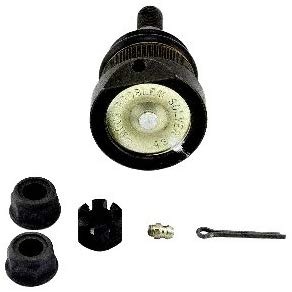
Moog K80767 Ball Joint
From the manufacturer .aplus-v2 { display:table; margin-left:auto; margin-right:auto; word-wrap: break-word; overflow-wrap: break-word; word-break: break-word; } /* Undo this for tech-specs because it breaks table layout */ .aplus-v2 .aplus-tech-spec-table { word-break: initial; } .aplus-v2 .aplus-module-wrapper {text-align:left; display:inline-block;} .aplus-v2.weblabRtl .aplus-module-wrapper {text-align:inherit; display:inline-block;} .aplus-v2 .aplus-module.module-1, .aplus-v2 .aplus-module.module-2, .aplus-v2 .aplus-module.module-3, .aplus-v2 .aplus-module.module-4, .aplus-v2 .aplus-module.module-6, .aplus-v2 .aplus-module.module-7, .aplus-v2 .aplus-module.module-8, .aplus-v2 .aplus-module.module-9, .aplus-v2 .aplus-module.module-10, .aplus-v2 .aplus-module.module-11, .aplus-v2 .aplus-module.module-12{padding-bottom:12px; margin-bottom:12px;} .aplus-v2 .aplus-module:last-child{border-bottom:none} .aplus-v2 .aplus-module {min-width:979px;} /* aplus css needed to override aui on the detail page */ .aplus-v2 .aplus-module table.aplus-chart.a-bordered.a-vertical-stripes {border:none;} .aplus-v2 .aplus-module table.aplus-chart.a-bordered.a-vertical-stripes td {background:none;} .aplus-v2 .aplus-module table.aplus-chart.a-bordered.a-vertical-stripes td.selected {background-color:#ffd;} .aplus-v2 .aplus-module table.aplus-chart.a-bordered.a-vertical-stripes td:first-child {background:#f7f7f7; font-weight:bold;} .aplus-v2 .aplus-module table.aplus-chart.a-bordered.a-vertical-stripes tr th {background:none; border-right:none;} .aplus-v2 .aplus-module table.aplus-chart.a-bordered tr td,.aplus-v2 .aplus-module table.aplus-chart.a-bordered tr th {border-bottom:1px dotted #999;} /* A+ Template - General Module CSS */ .aplus-v2 .apm-top {height:100%; vertical-align:top;} html[dir='rtl'] .aplus-v2.weblabRtl .apm-top {padding-left: 0px; padding-right: 3px} .aplus-v2 .apm-center {height:100%; vertical-align:middle; text-align:center;} .aplus-v2 .apm-row {width:100%; display:inline-block;} .aplus-v2 .apm-wrap {width:100%;} .aplus-v2 .apm-fixed-width {width:969px;} .aplus-v2 .apm-spacing {float:left; zoom:1;} html[dir='rtl'] .aplus-v2.weblabRtl .apm-spacing {float: right;} .aplus-v2 .apm-floatleft {float:left;} html[dir='rtl'] .aplus-v2.weblabRtl .apm-floatleft {float:right;} .aplus-v2 .apm-floatright {float:right;} html[dir='rtl'] .aplus-v2.weblabRtl .apm-floatright {float:left;} .aplus-v2 .apm-floatnone {float:none;} .aplus-v2 .apm-spacing img {border:none;} .aplus-v2 .apm-leftimage {float:left; display:block; margin-right:20px; margin-bottom:10px;width: 300px;} html[dir='rtl'] .aplus-v2.weblabRtl .apm-leftimage {float: right; margin-right: 0px; margin-left:20px;} .aplus-v2 .apm-centerimage {text-align: center; width:300px; display:block; margin-bottom:10px;} .aplus-v2 .apm-centerthirdcol {min-width:359px; display:block} .aplus-v2 .apm-centerthirdcol ul, .aplus-v2 .apm-centerthirdcol ol {margin-left: 334px;} html[dir='rtl'] .aplus-v2.weblabRtl .apm-centerthirdcol ul, html[dir='rtl'] .aplus-v2.weblabRtl .apm-centerthirdcol ol {margin-left: 0px; margin-right: 334px;} .aplus-v2 .apm-rightthirdcol {float:right; width:230px; padding-left:30px; margin-left:30px; border-left:1px solid #dddddd;} html[dir='rtl'] .aplus-v2.weblabRtl .apm-rightthirdcol {float: left; padding-left: 0px; padding-right:30px; margin-left:0px; margin-right:30px; border-left:0px; border-right:1px solid #dddddd;} .aplus-v2 .apm-lefttwothirdswrap {width:709px; display:block;} .aplus-v2 .apm-lefthalfcol {width:480px; padding-right:30px; display:block; float:left;} html[dir='rtl'] .aplus-v2.weblabRtl .apm-lefthalfcol {padding-left:30px; float:right;} .aplus-v2 .apm-righthalfcol {width:480px; display:block; float:left;} html[dir='rtl'] .aplus-v2.weblabRtl .apm-righthalfcol {float:right;} .aplus-v2 .apm-eventhirdcol {width:300px; display:block;} .aplus-v2 .apm-eventhirdcol-table {border-spacing: 0px 0px; border-collapse: collapse;} .aplus-v2 .apm-eventhirdcol-table tr td {vertical-align: top;} .aplus-v2 .apm-fourthcol {width:220px; float:left;} html[dir='rtl'] .aplus-v2.weblabRtl .apm-fourthcol {float:right;} .aplus-v2 .apm-fourthcol .apm-fourthcol-image {position:relative;} .aplus-v2 .apm-fourthcol img {display:block; margin:0 auto;} .aplus-v2 .apm-fourthcol-table {border-spacing: 0px 0px; border-collapse: collapse;} .aplus-v2 .apm-fourthcol-table tr td {vertical-align: top;} .aplus-v2 .apm-listbox {width:100%;} .aplus-v2 .apm-iconheader {float:left; padding-left:10px;} html[dir='rtl'] .aplus-v2.weblabRtl .apm-iconheader {float:right; padding-left:0px; padding-right: 10px} .aplus-v2 .apm-spacing ul:last-child,.aplus-v2 ol:last-child {margin-bottom:0 !important;} .aplus-v2 .apm-spacing ul,.aplus-v2 ol {padding:0 !important;} .aplus-v2 .apm-spacing ul {margin:0 0 18px 18px !important; color:#aaaaaa;} html[dir='rtl'] .aplus-v2.weblabRtl .apm-spacing ul {margin:0 18px 18px 0 !important;} .aplus-v2 .apm-spacing ul li,.aplus-v2 ol li {word-wrap:break-word; margin:0 !important;} .aplus-v2 .apm-spacing ul li {margin:0 !important;} .aplus-v2 .apm-spacing ul .a-list-item,.aplus-v2 ol .a-list-item {color:#333333;} /* A+ Template - Module 1 Sepcific CSS */ .aplus-v2 .amp-centerthirdcol-listbox {display:inline-block; width:359px;} /* A+ Template - Module 2/3 Specific CSS */ .aplus-v2 .apm-sidemodule {text-align:left; margin:0 auto; width:970px; padding:0; background-color:#ffffff; position:relative;} .aplus-v2.weblabRtl .apm-sidemodule {text-align:inherit;} .aplus-v2 .apm-sidemodule-textright {width:470px; position:relative; display:table-cell; vertical-align:middle; padding-left:40px; height:300px; max-height:300px;} html[dir='rtl'] .aplus-v2.weblabRtl .apm-sidemodule-textright {padding-left:0px; padding-right: 40px;} .aplus-v2 .apm-sidemodule-textleft {width:630px; position:relative; display:table-cell; vertical-align:middle; padding-left:200px; height:300px; max-height:300px;} html[dir='rtl'] .aplus-v2.weblabRtl .apm-sidemodule-textleft {padding-left:0px; padding-right:200px;} .aplus-v2 .apm-sidemodule-imageleft {position:relative; float:left; display:block;} html[dir='rtl'] .aplus-v2.weblabRtl .apm-sidemodule-imageleft {float:right;} .aplus-v2 .apm-sidemodule-imageright {position:relative; float:right; display:block;} html[dir='rtl'] .aplus-v2.weblabRtl .apm-sidemodule-imageright {float:left;} /* A+ Template - Module 4 Specific CSS */ .aplus-v2 .aplus-module.module-4 th {padding: 0px; padding-right:30px; width:220px;} html[dir='rtl'] .aplus-v2.weblabRtl .aplus-module.module-4 th {padding-left: 30px; padding-right: 0px;} .aplus-v2 .aplus-module.module-4 th:last-of-type {padding-right:0px;} html[dir='rtl'] .aplus-v2.weblabRtl .aplus-module.module-4 th:last-of-type {padding-left: 0px} /* A+ Template - Module 5 Specific CSS */ .aplus-v2 .apm-tablemodule {text-align:left; margin:0 auto; width:970px;} .aplus-v2 table.apm-tablemodule-table {border-bottom:1px solid #dddddd; width: 970px; left:4%;table-layout: fixed} .aplus-v2 th.apm-tablemodule-keyhead {border-top:1px solid #dddddd; padding:8px 14px 6px !important; background-color:#f7f7f7; font-weight:normal; color:#626262; float:none !important; margin-right:0; text-align:center; width:106px;} .aplus-v2 tr.apm-tablemodule-keyvalue td {padding-top:8px !important; padding-left:14px; padding-bottom:8px; border-top:1px solid #dddddd; border-bottom:1px solid #dddddd; text-align:center;width:inherit!important} .aplus-v2 .apm-tablemodule-valuecell.selected {background-color:#fff5ec;} .aplus-v2 .apm-tablemodule-valuecell span {word-wrap:break-word;} .aplus-v2 .apm-tablemodule-keyhead {border-right:1px solid #dddddd;} .aplus-v2 .apm-tablemodule-blankkeyhead {border:0 !important; width:18%;} .aplus-v2 .apm-tablemodule-image {background-color:#FFFFFF; padding:0 !important; text-align:center; overflow:hidden; vertical-align:bottom;} .aplus-v2 .apm-tablemodule-imagerows > td > img {max-width:none !important;} .aplus-v2 table.apm-tablemodule-table {margin-bottom: 6px!important;} .aplus-v2 table.apm-tablemodule-table th {padding-bottom:8px; text-align:center;} .aplus-v2 .apm-checked {text-align:center;} /* A+ Template - Module 6 Specific CSS */ .aplus-v2 .apm-hovermodule {text-align:left; margin:0 auto; width:970px; padding: 0; background-color:#ffffff; height:300px; position:relative;} .aplus-v2.weblabRtl .apm-hovermodule {text-align:inherit;} .aplus-v2 .apm-hovermodule-slides {background-color:#ffffff; width:970px; height:300px;} .aplus-v2 .apm-hovermodule-slides-inner {margin-left:345px; position:absolute; z-index:25;} html[dir='rtl'] .aplus-v2.weblabRtl .apm-hovermodule-slides-inner {margin-left:0px; margin-right:345px;} .aplus-v2 .apm-hovermodule-slidecontrol {position:absolute; top:180px; left:345px; z-index:30;} html[dir='rtl'] .aplus-v2.weblabRtl .apm-hovermodule-slidecontrol {left: 0px; right:345px;} .aplus-v2 .apm-hovermodule-smallimage {width:80px; height:80px; cursor:pointer; float:left; margin-right:35px; padding:0;} html[dir='rtl'] .aplus-v2.weblabRtl .apm-hovermodule-smallimage {float:right; margin-right:0px margin-left:35px;} .aplus-v2 .apm-hovermodule-smallimage-bg {background-color:#ffffff; width:80px; height:80px;} .aplus-v2 .apm-hovermodule-smallimage-last {margin-right:0 !important;} html[dir='rtl'] .aplus-v2.weblabRtl .apm-hovermodule-smallimage-last {margin-left:0 !important;} .aplus-v2 .apm-hovermodule-smallimage a {text-transform:uppercase; font-size:11px; font-weight:bold; color:333333 !important;} .aplus-v2 .apm-hovermodule-smallimage a:hover {text-decoration:none; color:#333333 !important;} .aplus-v2 .apm-hovermodule-smallimage img {border:1px solid #888888;} .aplus-v2 .apm-hovermodule-opacitymodon a {color:888888 !important;} .aplus-v2 .apm-hovermodule-opacitymodon:hover {opacity:1 !important; filter:alpha(opacity=100) !important;} .aplus-v2 .apm-hovermodule-opacitymodon img {opacity:0.3; filter:alpha(opacity=30);} .aplus-v2 .apm-hovermodule-image {position:absolute; left:0; z-index: 1;} html[dir='rtl'] .aplus-v2.weblabRtl .apm-hovermodule-image {right:0;} /* A+ Template - Module 9 Specific CSS */ .aplus-v2 .aplus-module.module-9 th.apm-center {padding: 0 35px 0 0; width:300px;} html[dir='rtl'] .aplus-v2.weblabRtl .aplus-module.module-9 th.apm-center {padding: 0 0 0 35px; width:300px;} .aplus-v2 .aplus-module.module-9 th.apm-center:last-of-type {padding:0px;} /*A+ Template - Module 11 Specific CSS */ .aplus-v2 .apm-heromodule-textright {float:right; right:50px; margin-top:100px; padding:15px; filter: progid:DXImageTransform.Microsoft.gradient(startColorstr=#BBBBBB,endColorstr=#FFFFFF); background-color: rgb(0,0,0); background-color:rgba(0,0,0,0.7);color:white; width:250px;} html[dir='rtl'] .aplus-v2.weblabRtl .apm-heromodule-textright {float:left; left: 50px; right: auto} .aplus-v2 .apm-heromodule-textright h3, .aplus-v2 .apm-heromodule-textright ul, .aplus-v2 .apm-heromodule-textright ol, .aplus-v2 .apm-heromodule-textright ul .a-list-item, .aplus-v2 .apm-heromodule-textright ol .a-list-item {color:white} .aplus-v2 .module-12 .textright {float:right; right:50px; margin-top:100px; padding:15px; color:black; width:250px; filter: progid:DXImageTransform.Microsoft.gradient(startColorstr=#BBBBBB,endColorstr=#FFFFFF); background-color: rgb(255,255,255); background-color:rgba(255,255,255,0.7);} html[dir='rtl'] .aplus-v2.weblabRtl .module-12 .textright {float:left; left: 50px; right: auto} /* module 11/12 */ .aplus-v2 .module-12 .apm-hero-image,.aplus-v2 .module-11 .apm-hero-image{float:none} .aplus-v2 .module-12 .apm-hero-image img,.aplus-v2 .module-11 .apm-hero-image img{position:absolute} .aplus-v2 .module-12 .apm-hero-text,.aplus-v2 .module-11 .apm-hero-text{position:relative} .aplus-v2 .module-11 .aplus-module-content,.aplus-v2 .module-12 .aplus-module-content{min-height:300px} /* module 13 text */ .aplus-v2 .aplus-module-13 { padding: 40px; max-width: 979px; } .aplus-v2 .aplus-module-13 .aplus-13-heading-text { padding-bottom: 10px; } .aplus-v2 .aplus-module-13 p { text-align: left; padding-bottom: 10px; } .aplus-v2.weblabRtl .aplus-module-13 p { text-align: inherit; } @media (max-width: 800px) { /* Main Media Queries */ .aplus-v2 .acs-ux-wrapfix {width:100%;} .aplus-v2 .aplus-module-wrapper {width:100%;} .aplus-v2 .apm-leftimage {float:none;} html[dir='rtl'] .aplus-v2 .acs-ux-wrapfix {width:100%;} html[dir='rtl'] .aplus-v2 .aplus-module-wrapper {width:100%;} html[dir='rtl'] .aplus-v2 .apm-leftimage {float:none;} .aplus-v2 .apm-centerthirdcol ul, .aplus-v2 .apm-centerthirdcol ol {margin-left: 14px;} html[dir='rtl'] .aplus-v2.weblabRtl .apm-centerthirdcol ul, html[dir='rtl'] .aplus-v2.weblabRtl .apm-centerthirdcol ol {margin-left: 0px; margin-right: 14px;} /* Module1 Media Queries */ .aplus-v2 .apm-lefttwothirdswrap {float:none; width:100%; margin:0;} .aplus-v2 .apm-leftimage p {display:none;} .aplus-v2 .apm-centerthirdcol {float:none; width:100%;} .aplus-v2 .apm-listbox {width:100%;} .aplus-v2 .apm-rightthirdcol {float:none; width:100%; border-left:none; padding:0; margin:0; margin-bottom:20px;} .aplus-v2 .apm-rightthirdcol-inner img {display:block; margin:auto;} html[dir='rtl'] .aplus-v2 .apm-lefttwothirdswrap {float:none; width:100%; margin:0;} html[dir='rtl'] .aplus-v2 .apm-leftimage p {display:none;} html[dir='rtl'] .aplus-v2 .apm-centerthirdcol {float:none; width:100%;} html[dir='rtl'] .aplus-v2 .apm-listbox {width:100%;} html[dir='rtl'] .aplus-v2 .apm-rightthirdcol {float:none; width:100%; border-left:none; padding:0; margin:0; margin-bottom:20px;} html[dir='rtl'] .aplus-v2 .apm-rightthirdcol-inner img {display:block; margin:auto;} /* Module2/3 Media Queries */ .aplus-v2 .apm-sidemodule {width:100%; height:auto;} .aplus-v2 .apm-sidemodule-imageleft {width:100%; position:relative; display:block; margin-bottom:15px;} .aplus-v2 .apm-sidemodule-imageleft img {display:block; margin:0 auto;} .aplus-v2 .apm-sidemodule-imageright {width:100%; position:relative; display:block; margin-bottom:15px;} .aplus-v2 .apm-sidemodule-imageright img {display:block; margin:0 auto;} .aplus-v2 .apm-sidemodule .a-spacing-medium {margin-bottom:30px !important;} html[dir='rtl'] .aplus-v2.weblabRtl .apm-sidemodule {width:100%; height:auto;} html[dir='rtl'] .aplus-v2.weblabRtl .apm-sidemodule-imageleft {width:100%; position:relative; display:block; margin-bottom:15px;} html[dir='rtl'] .aplus-v2.weblabRtl .apm-sidemodule-imageleft img {display:block; margin:0 auto;} html[dir='rtl'] .aplus-v2.weblabRtl .apm-sidemodule-imageright {width:100%; position:relative; display:block; margin-bottom:15px;} html[dir='rtl'] .aplus-v2.weblabRtl .apm-sidemodule-imageright img {display:block; margin:0 auto;} html[dir='rtl'] .aplus-v2.weblabRtl .apm-sidemodule .a-spacing-medium {margin-bottom:30px !important;} /* Module4 Media Queries */ .aplus-v2 .apm-fourthcol {margin:0; padding-bottom:23px; width:100%; float:none;} .aplus-v2 .apm-fourthcol .apm-fourthcol-image {height:inherit;} html[dir='rtl'] .aplus-v2.weblabRtl .apm-fourthcol {margin:0; padding-bottom:23px; width:100%; float:none;} html[dir='rtl'] .aplus-v2.weblabRtl .apm-fourthcol .apm-fourthcol-image {height:inherit;} /* Module5 Media Queries */ .aplus-v2 table.apm-tablemodule-table {width:100%;} .aplus-v2 .apm-tablemodule-valuecell {width:auto;} html[dir='rtl'] .aplus-v2 table.apm-tablemodule-table {width:100%;} html[dir='rtl'] .aplus-v2 .apm-tablemodule-valuecell {width:auto;} } /* aui hack */ .aplus-v2 * {-moz-box-sizing: border-box;-webkit-box-sizing: border-box;box-sizing: border-box;} .aplus-v2 .a-box mp-centerthirdcol-listboxer {-webkit-border-radius: 4px;-moz-border-radius: 4px;border-radius: 4px;position: relative;padding: 14px 18px;} .aplus-v2 .a-box {display: block;-webkit-border-radius: 4px;-moz-border-radius: 4px;border-radius: 4px;border: 1px #ddd solid;background-color: white;} .aplus-v2 .a-color-alternate-background {background-color: #f3f3f3!important;} .aplus-v2 .a-color-secondary {color: #888!important;} .aplus-v2 .a-section {margin-bottom: 12px;} .aplus-v2 .a-size-base {font-size: 13px!important;line-height: 19px!important;} .aplus-v2 .a-spacing-base, .aplus-v2 .a-ws .a-ws-spacing-base {margin-bottom: 14px!important;} .aplus-v2 .a-spacing-large, .aplus-v2 .a-ws .a-ws-spacing-large {margin-bottom: 22px!important;} .aplus-v2 .a-spacing-mini, .aplus-v2 .a-ws .a-ws-spacing-mini {margin-bottom: 6px!important;} .aplus-v2 .a-spacing-small, .aplus-v2 .a-ws .a-ws-spacing-small {margin-bottom: 10px!important;} .aplus-v2 a, .aplus-v2 a:visited, .aplus-v2 a:active, .aplus-v2 a:link {text-decoration: none;color: #0066c0;} .aplus-v2 a:hover {text-decoration: underline;cursor: pointer;color: #e47911;} .aplus-v2 h1, .aplus-v2 h2, .aplus-v2 h3, .aplus-v2 h4 {font-family: Arial,sans-serif;text-rendering: optimizeLegibility;padding-bottom: 4px;} .aplus-v2.weblabRtl h1, .aplus-v2.weblabRtl h2, .aplus-v2.weblabRtl h3, .aplus-v2.weblabRtl h4 {font-family: inherit;} .aplus-v2 h1, .aplus-v2 h2, .aplus-v2 h3, .aplus-v2 h4, .aplus-v2 h5, .aplus-v2 h6 {padding: 0;margin: 0;} .aplus-v2 h3{font-weight: bold;font-size: 17px;line-height: 1.255;} .aplus-v2 h4 {font-weight: normal;font-size: 17px;line-height: 1.255;} .aplus-v2 h5 {font-weight: bold;font-size: 13px;line-height: 19px;} .aplus-v2 img {vertical-align: top;max-width: 100%;} .aplus-v2 p {padding: 0;margin: 0 0 14px 0;} .aplus-v2 ul li {list-style: disc;} .aplus-v2 ul {margin: 0 0 18px 18px;color: #aaa;} .aplus-v2 ul, .aplus-v2 ol {padding: 0;} .aplus-v2 ul:last-child, .aplus-v2 ol:last-child {margin-bottom: 0!important;} .aplus-v2 .read-more-arrow-placeholder {text-align: right; cursor: pointer; display:none;}
Brand: PartLimit
Category: Arts & Entertainment > Hobbies & Creative Arts > Musical Instrument & Orchestra Accessories > Musical Keyboard Accessories > Musical Keyboard Stands > Column Stands